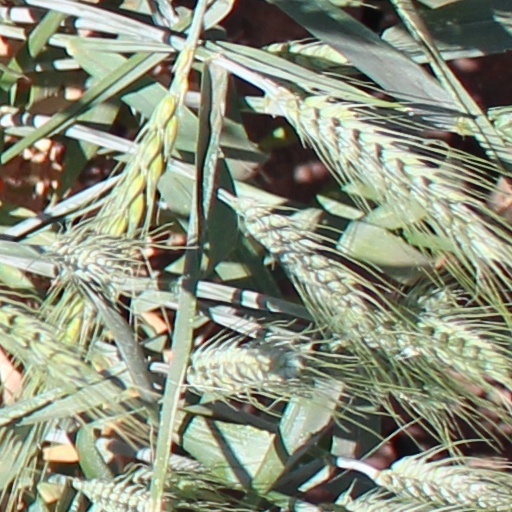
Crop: wheat